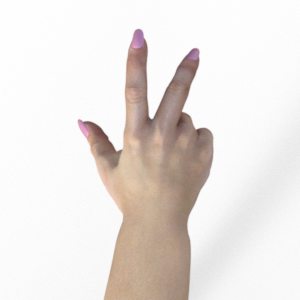
Label: scissors